Pat Leafa

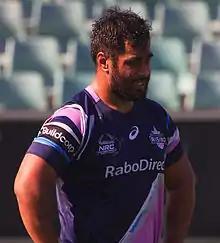
Leafa in 2014

Patrick Leafa is a professional rugby union player with the Melbourne Rebels. His preferred position is Hooker. Born and raised in New Zealand, Leafa played club rugby for Auckland Marist Brothers Old Boys where he captained the side and represented Auckland in the ITM cup.